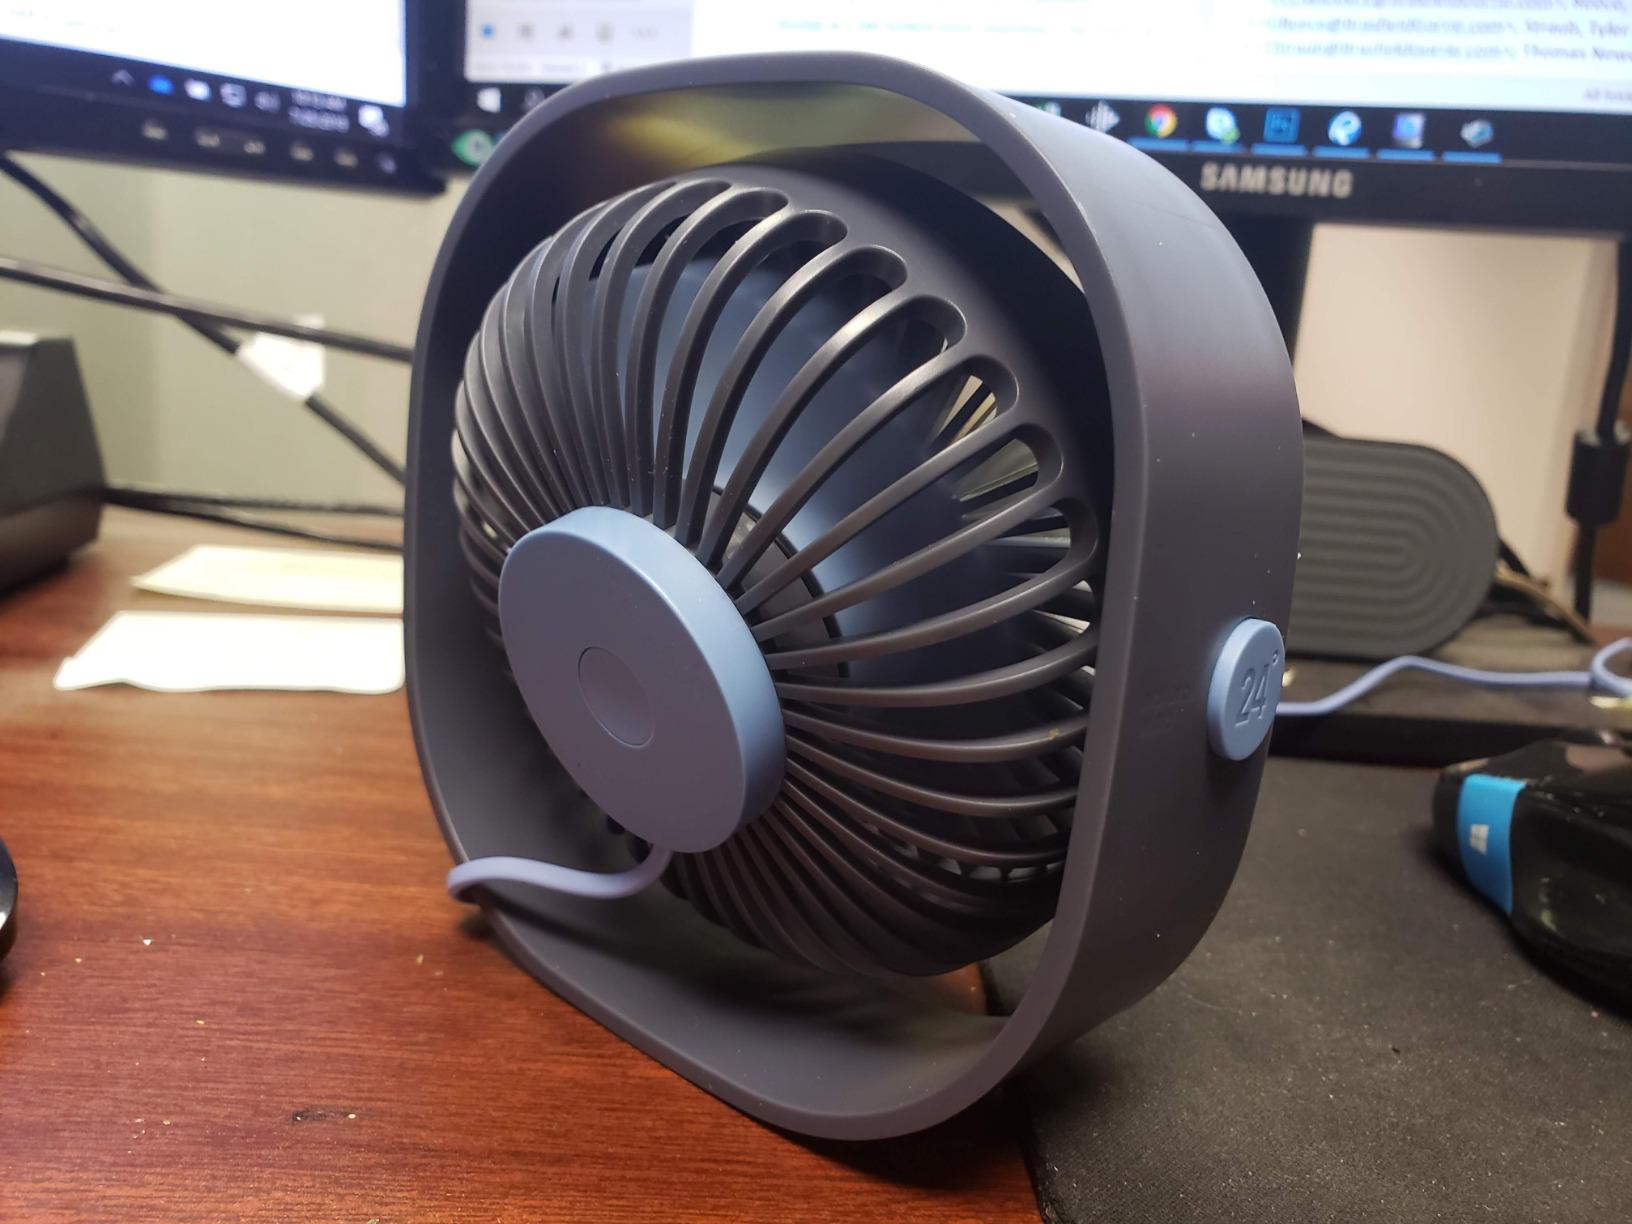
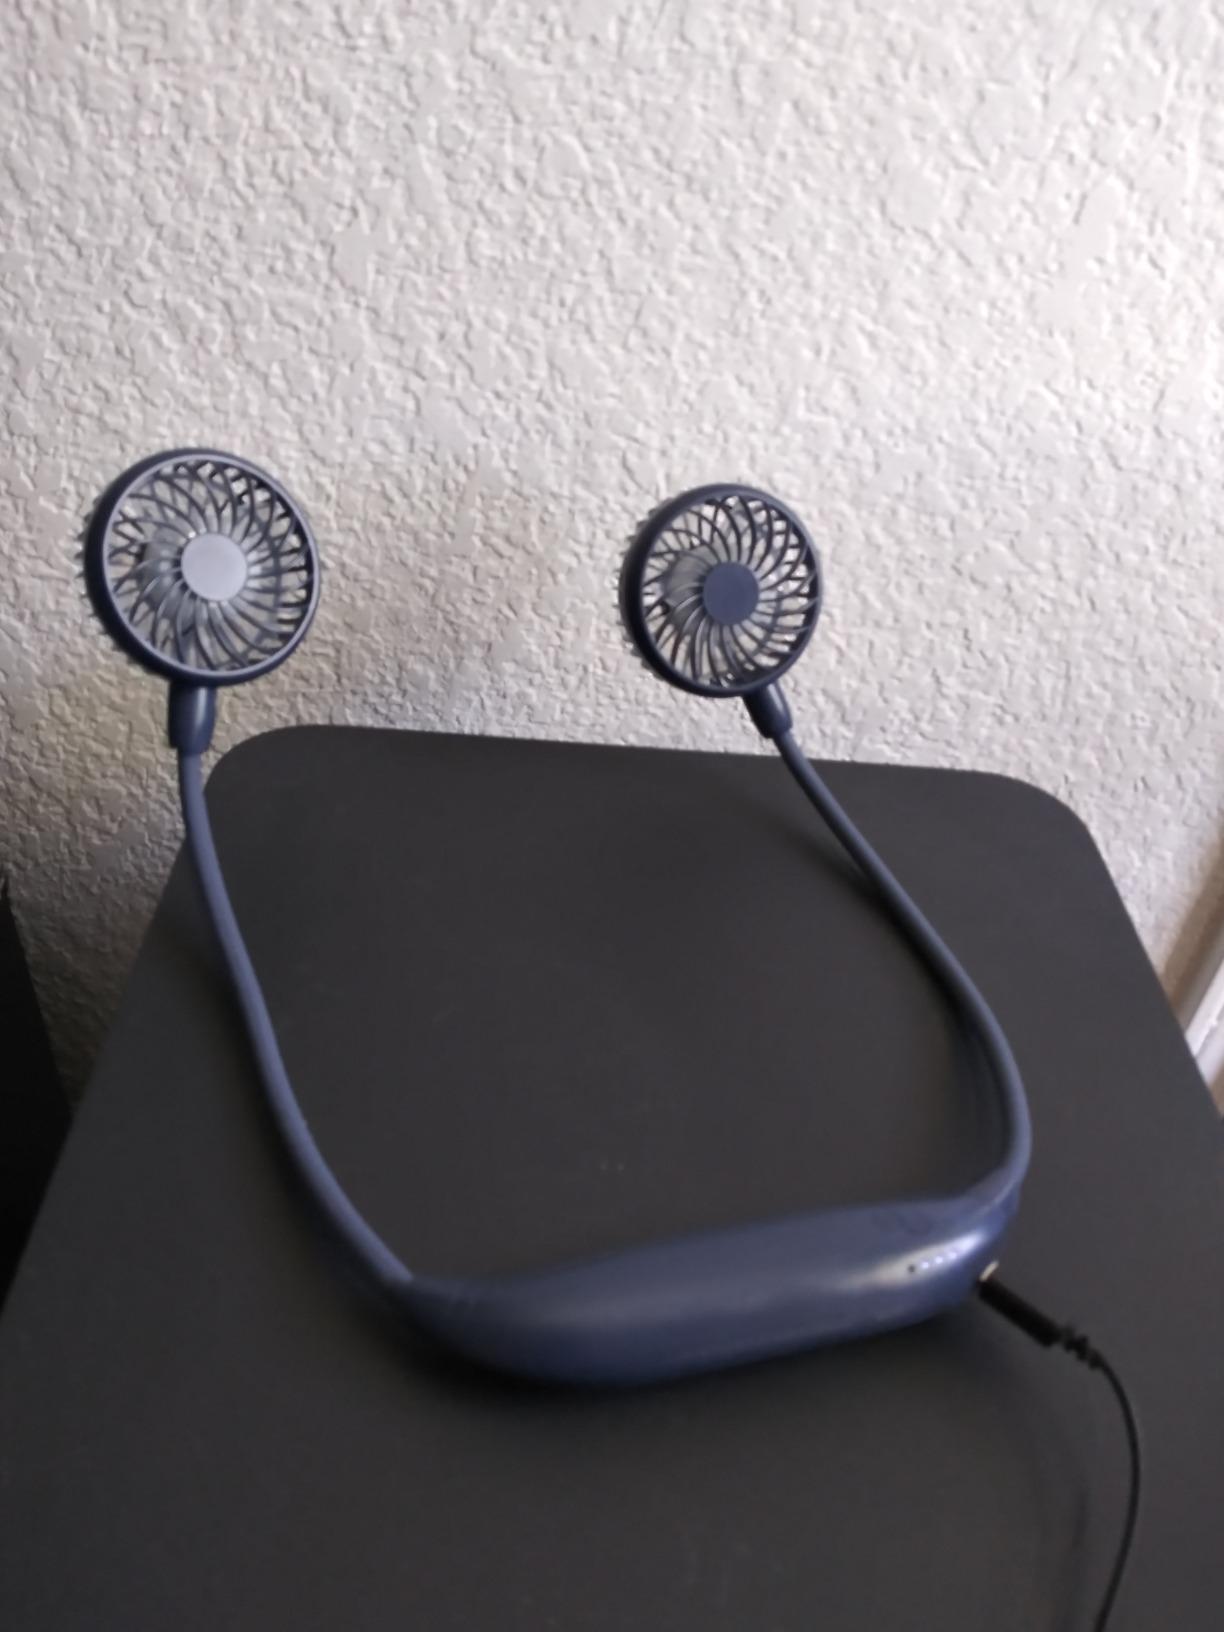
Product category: fan
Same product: no